Flotilla (video game)

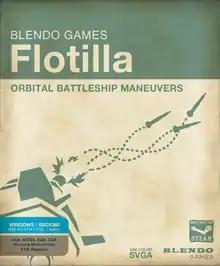
"Flotilla" cover art

Flotilla is a 2010 turn-based strategy space combat video game developed and published by Blendo Games. It was released in March 2010 on Steam for Windows and on Xbox Live Indie Games for the Xbox 360. "Flotilla" was designed with Microsoft's XNA tools, and its development was influenced by animal characteristics and behavior as well as board games such as "Axis and Allies" and "Arkham Horror". The game takes the player on an adventure through a randomly generated galaxy.